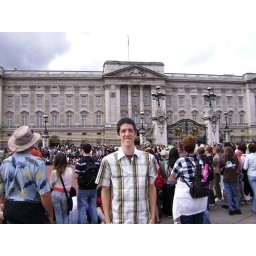
Me in my new shirt standing in front of Buckingham Palace with my eyes closed.